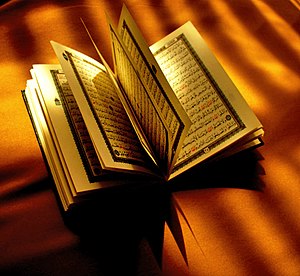
Saudi-Arabien / Demografi / Religion
Koranen er islams hellige skrift.
Saudi-Arabien, officielt Kongeriget Saudi-Arabien, er et land i Mellemøsten og det største land på den Arabiske Halvø.